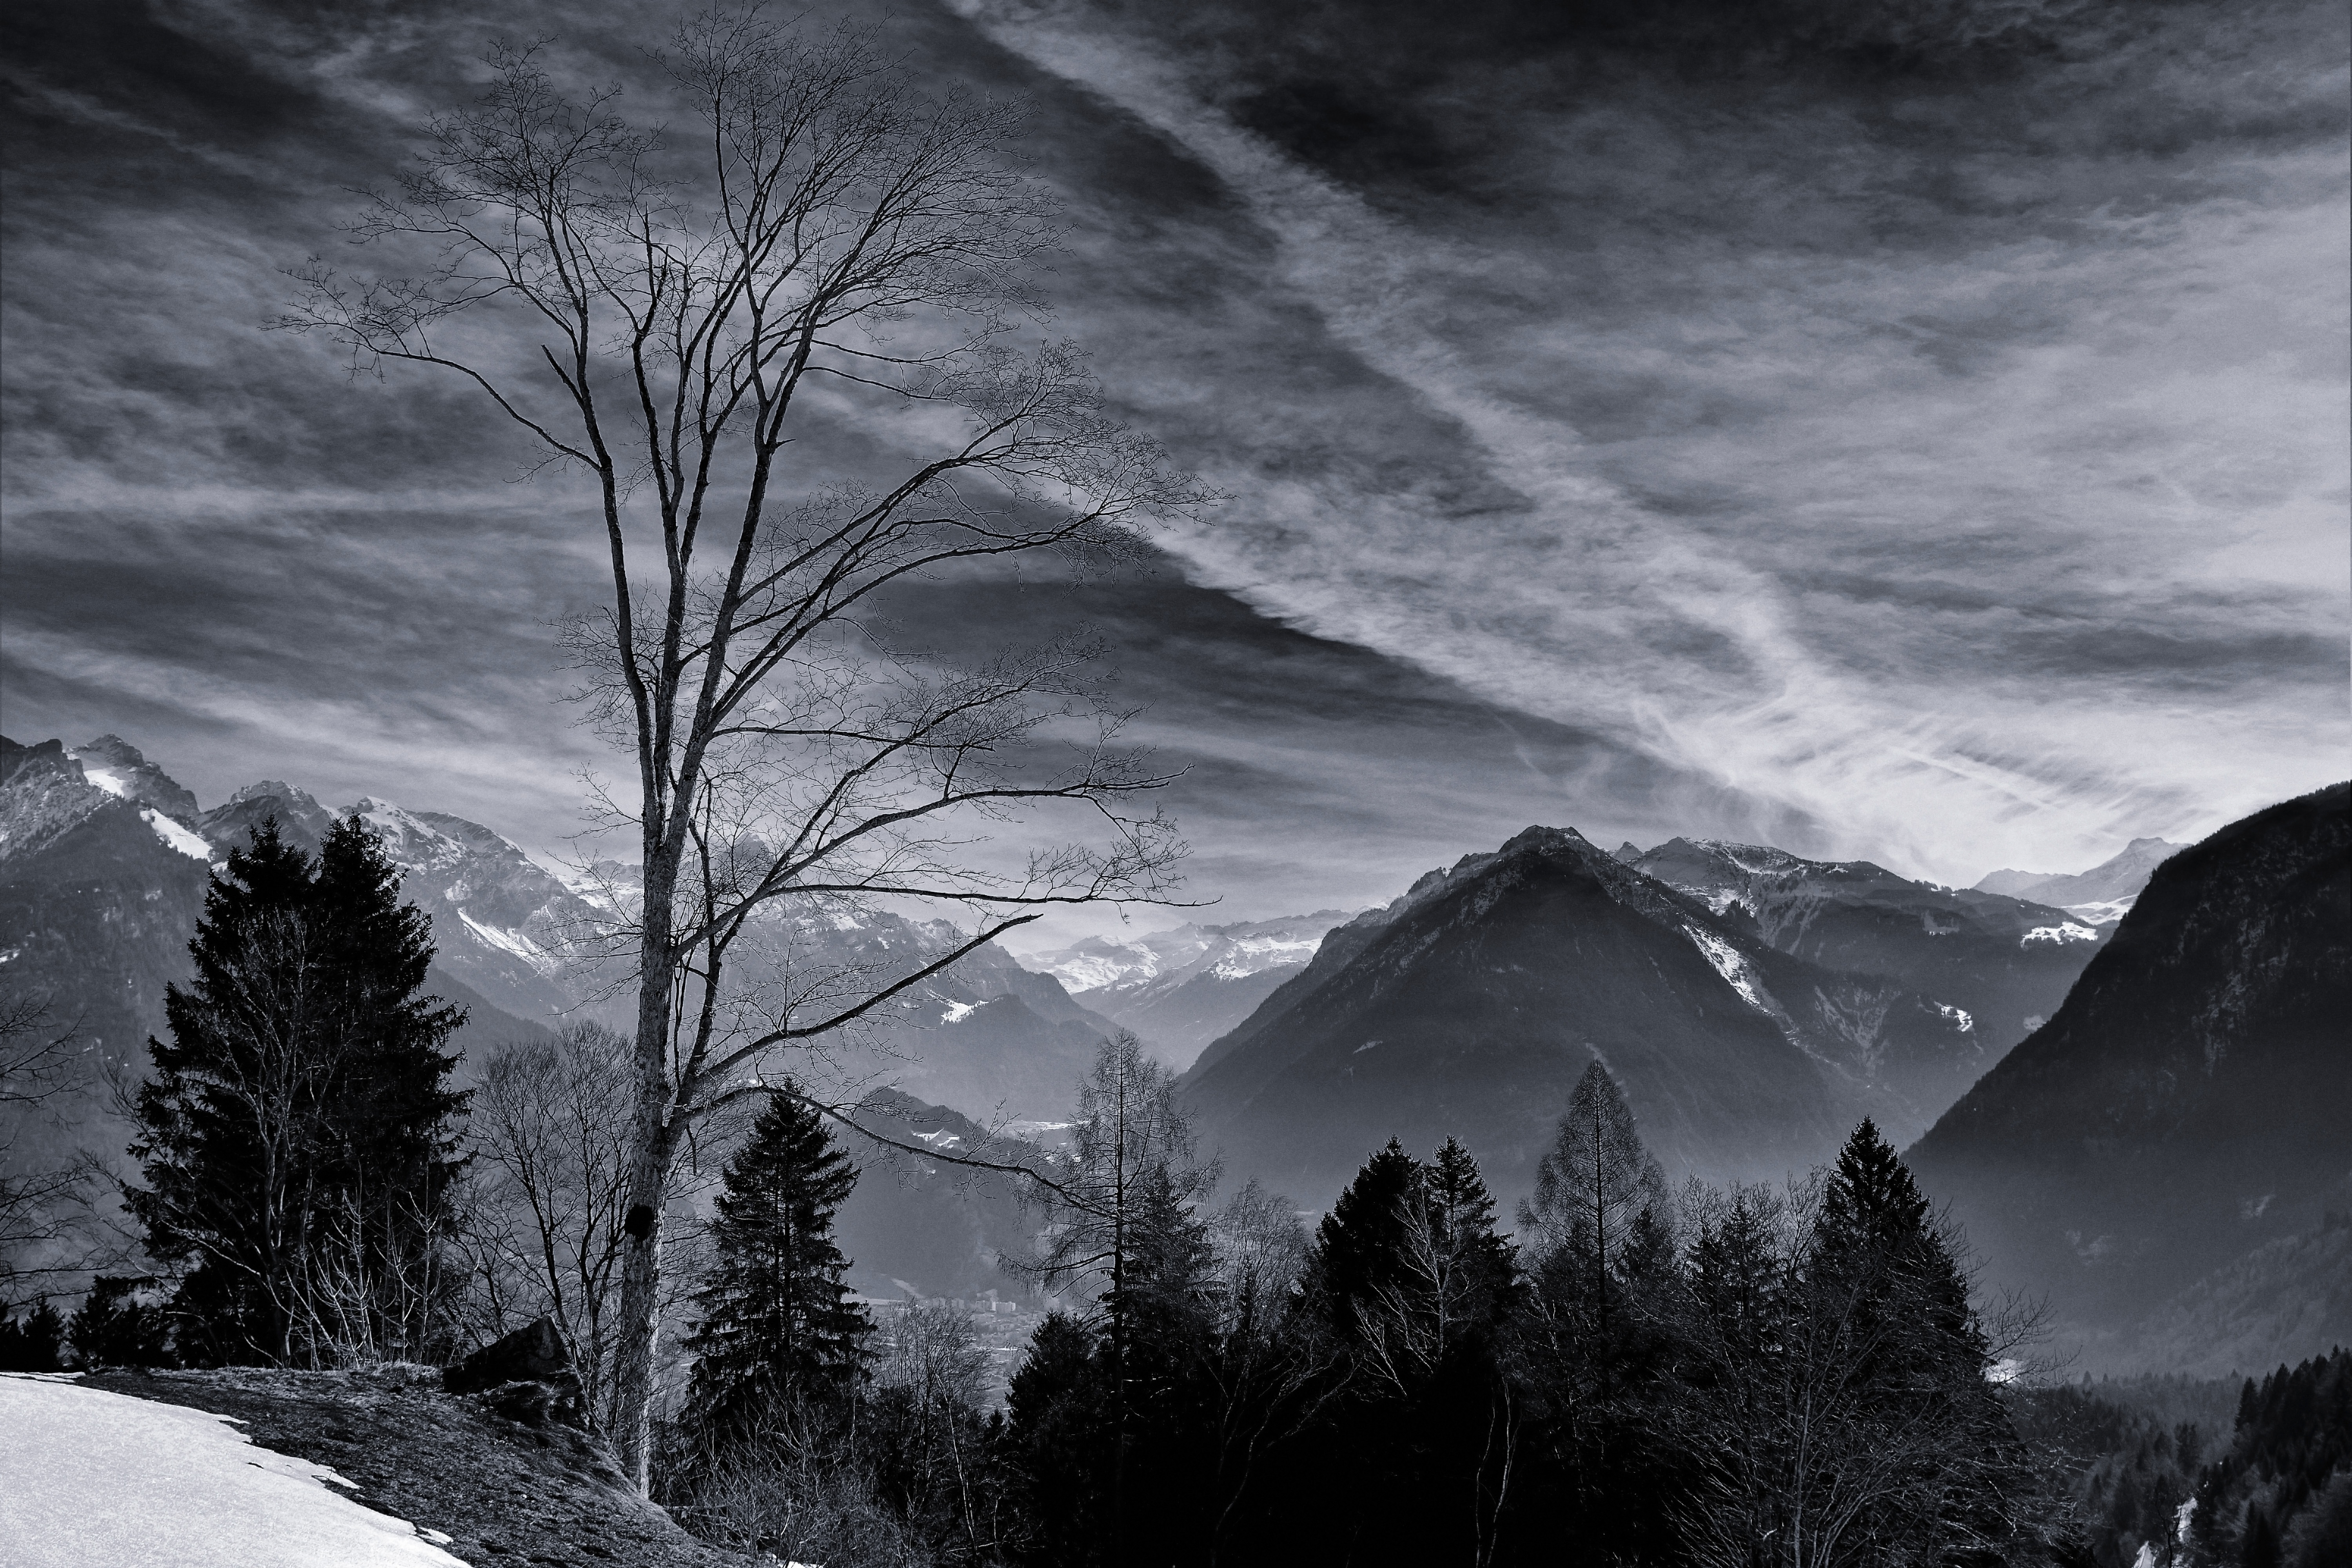
landscape, tree, nature, forest, mountain, snow, winter, cloud, black and white, sky, fog, mist, sunlight, morning, dawn, mountain range, weather, haze, darkness, monochrome, trees, clouds, mountains, outlook, mountain peaks, black and white recording, monochrome photography, atmospheric phenomenon, woody plant, mountainous landforms